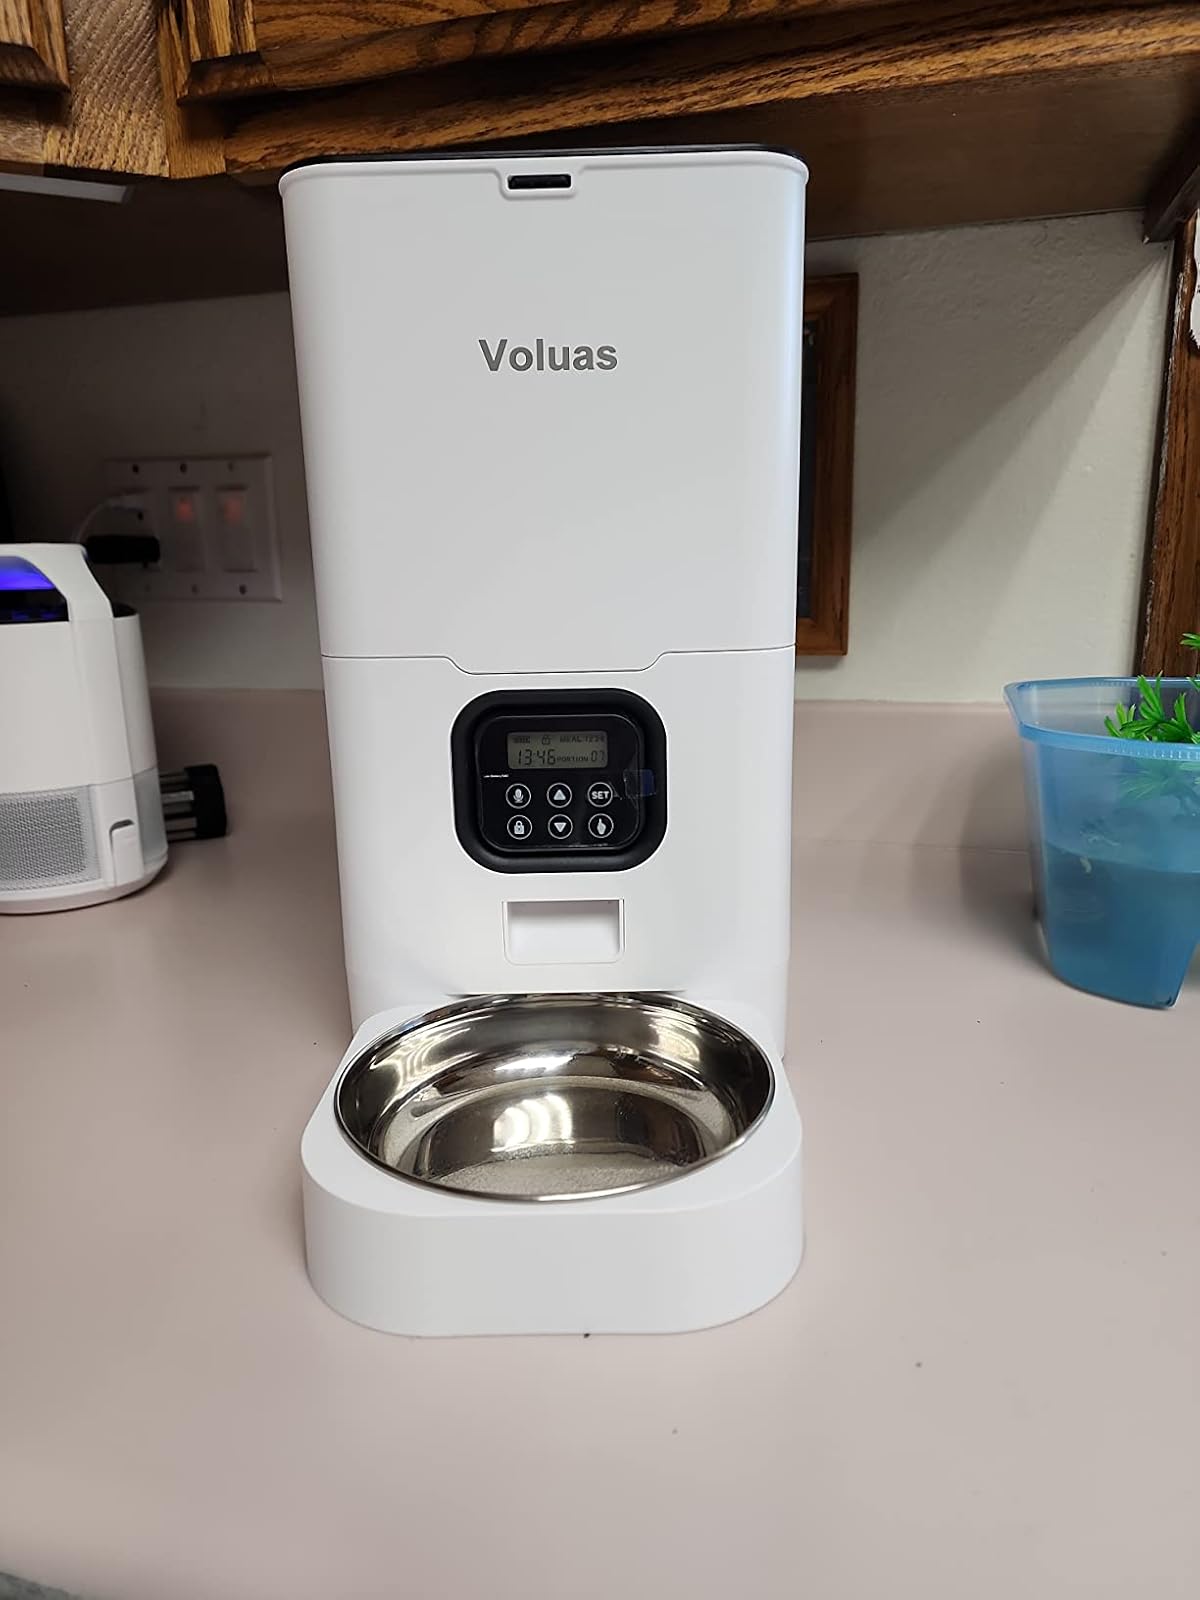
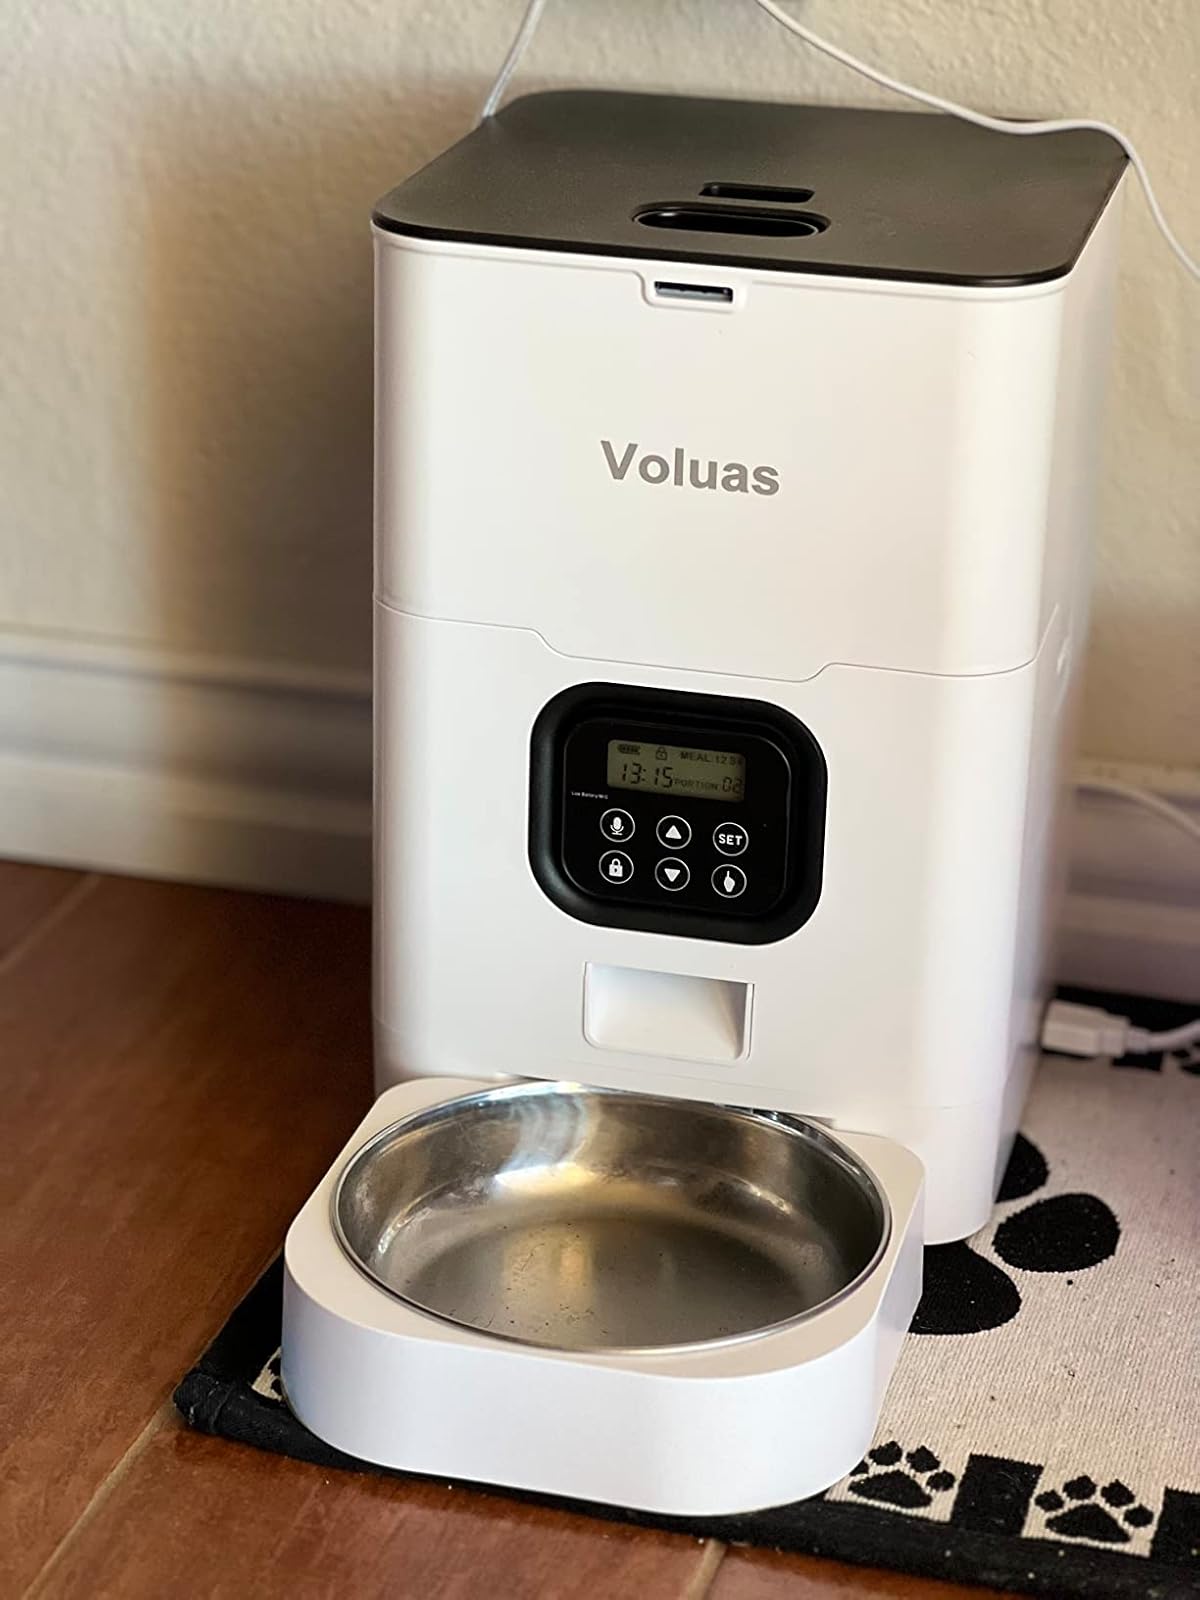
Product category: items_feeder
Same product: yes